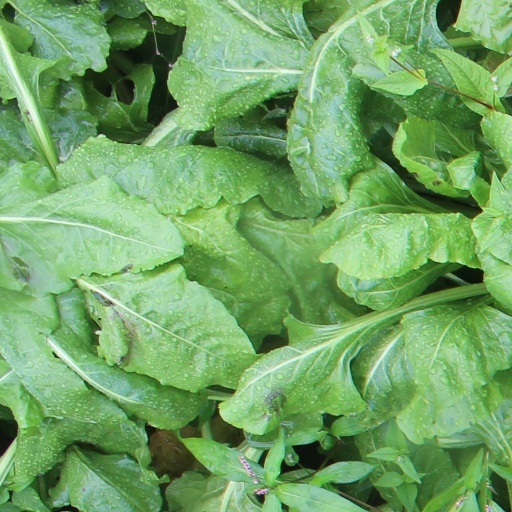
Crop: sugar beet